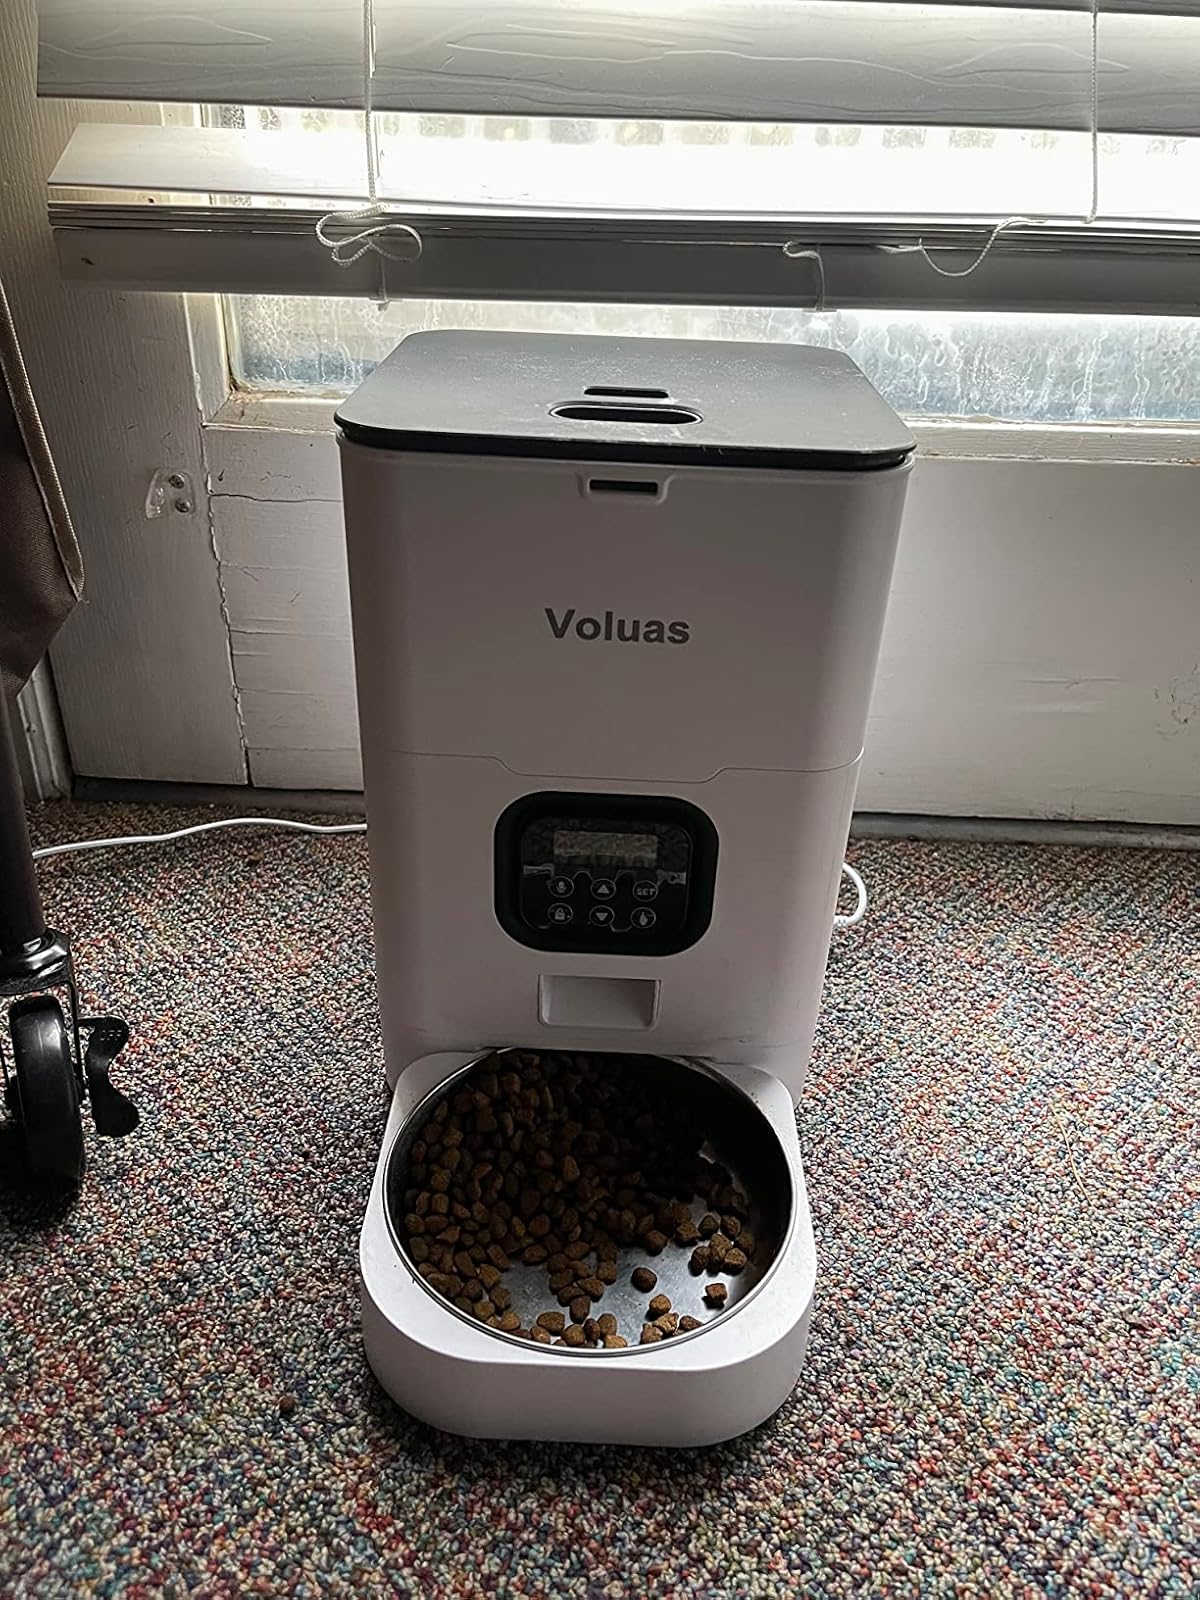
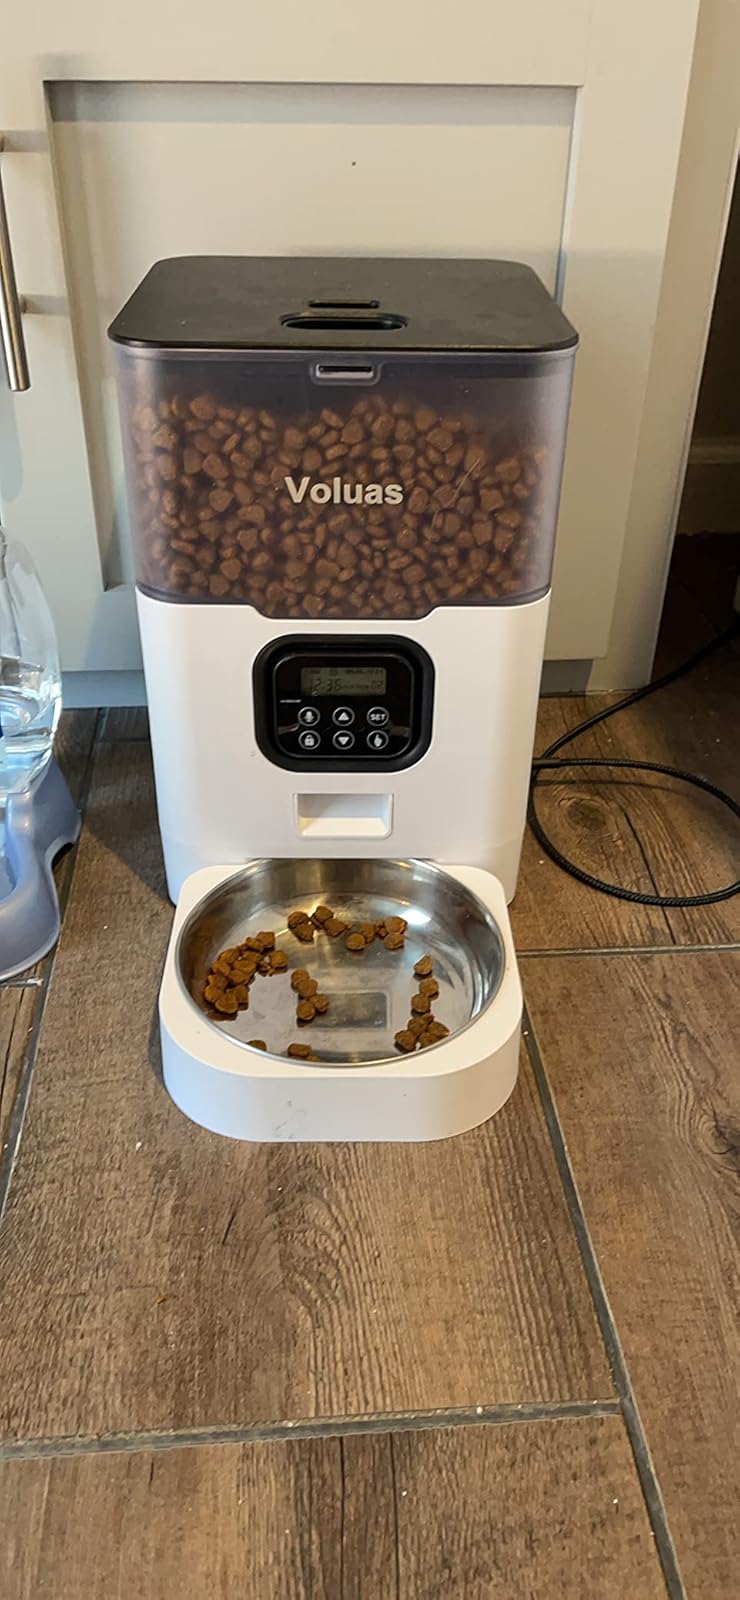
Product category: items_feeder
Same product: no